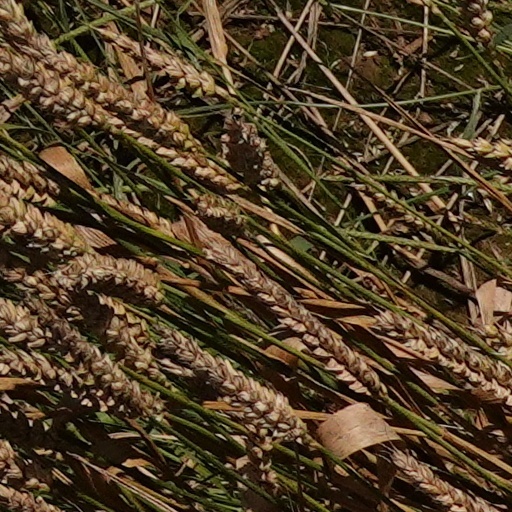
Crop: wheat